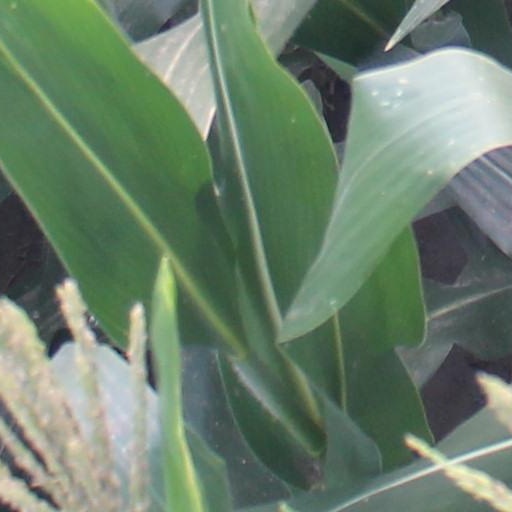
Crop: maize; corn